Saratoga (film)

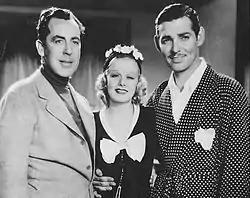
This photo of director Jack Conway, Jean Harlow and Clark Gable was taken only minutes before Harlow's collapse and was issued at the time her death was announced.

Although screenwriter Robert Hopkins originally intended the script to be a vehicle for Harlow, the studio at first attempted to borrow Carole Lombard from Paramount Pictures for the lead role, but could not do so because of contractual difficulties. It was reported that Joan Crawford would star but by 1937, Harlow was reported as being cast. Walter Pidgeon was borrowed from Universal for the film.